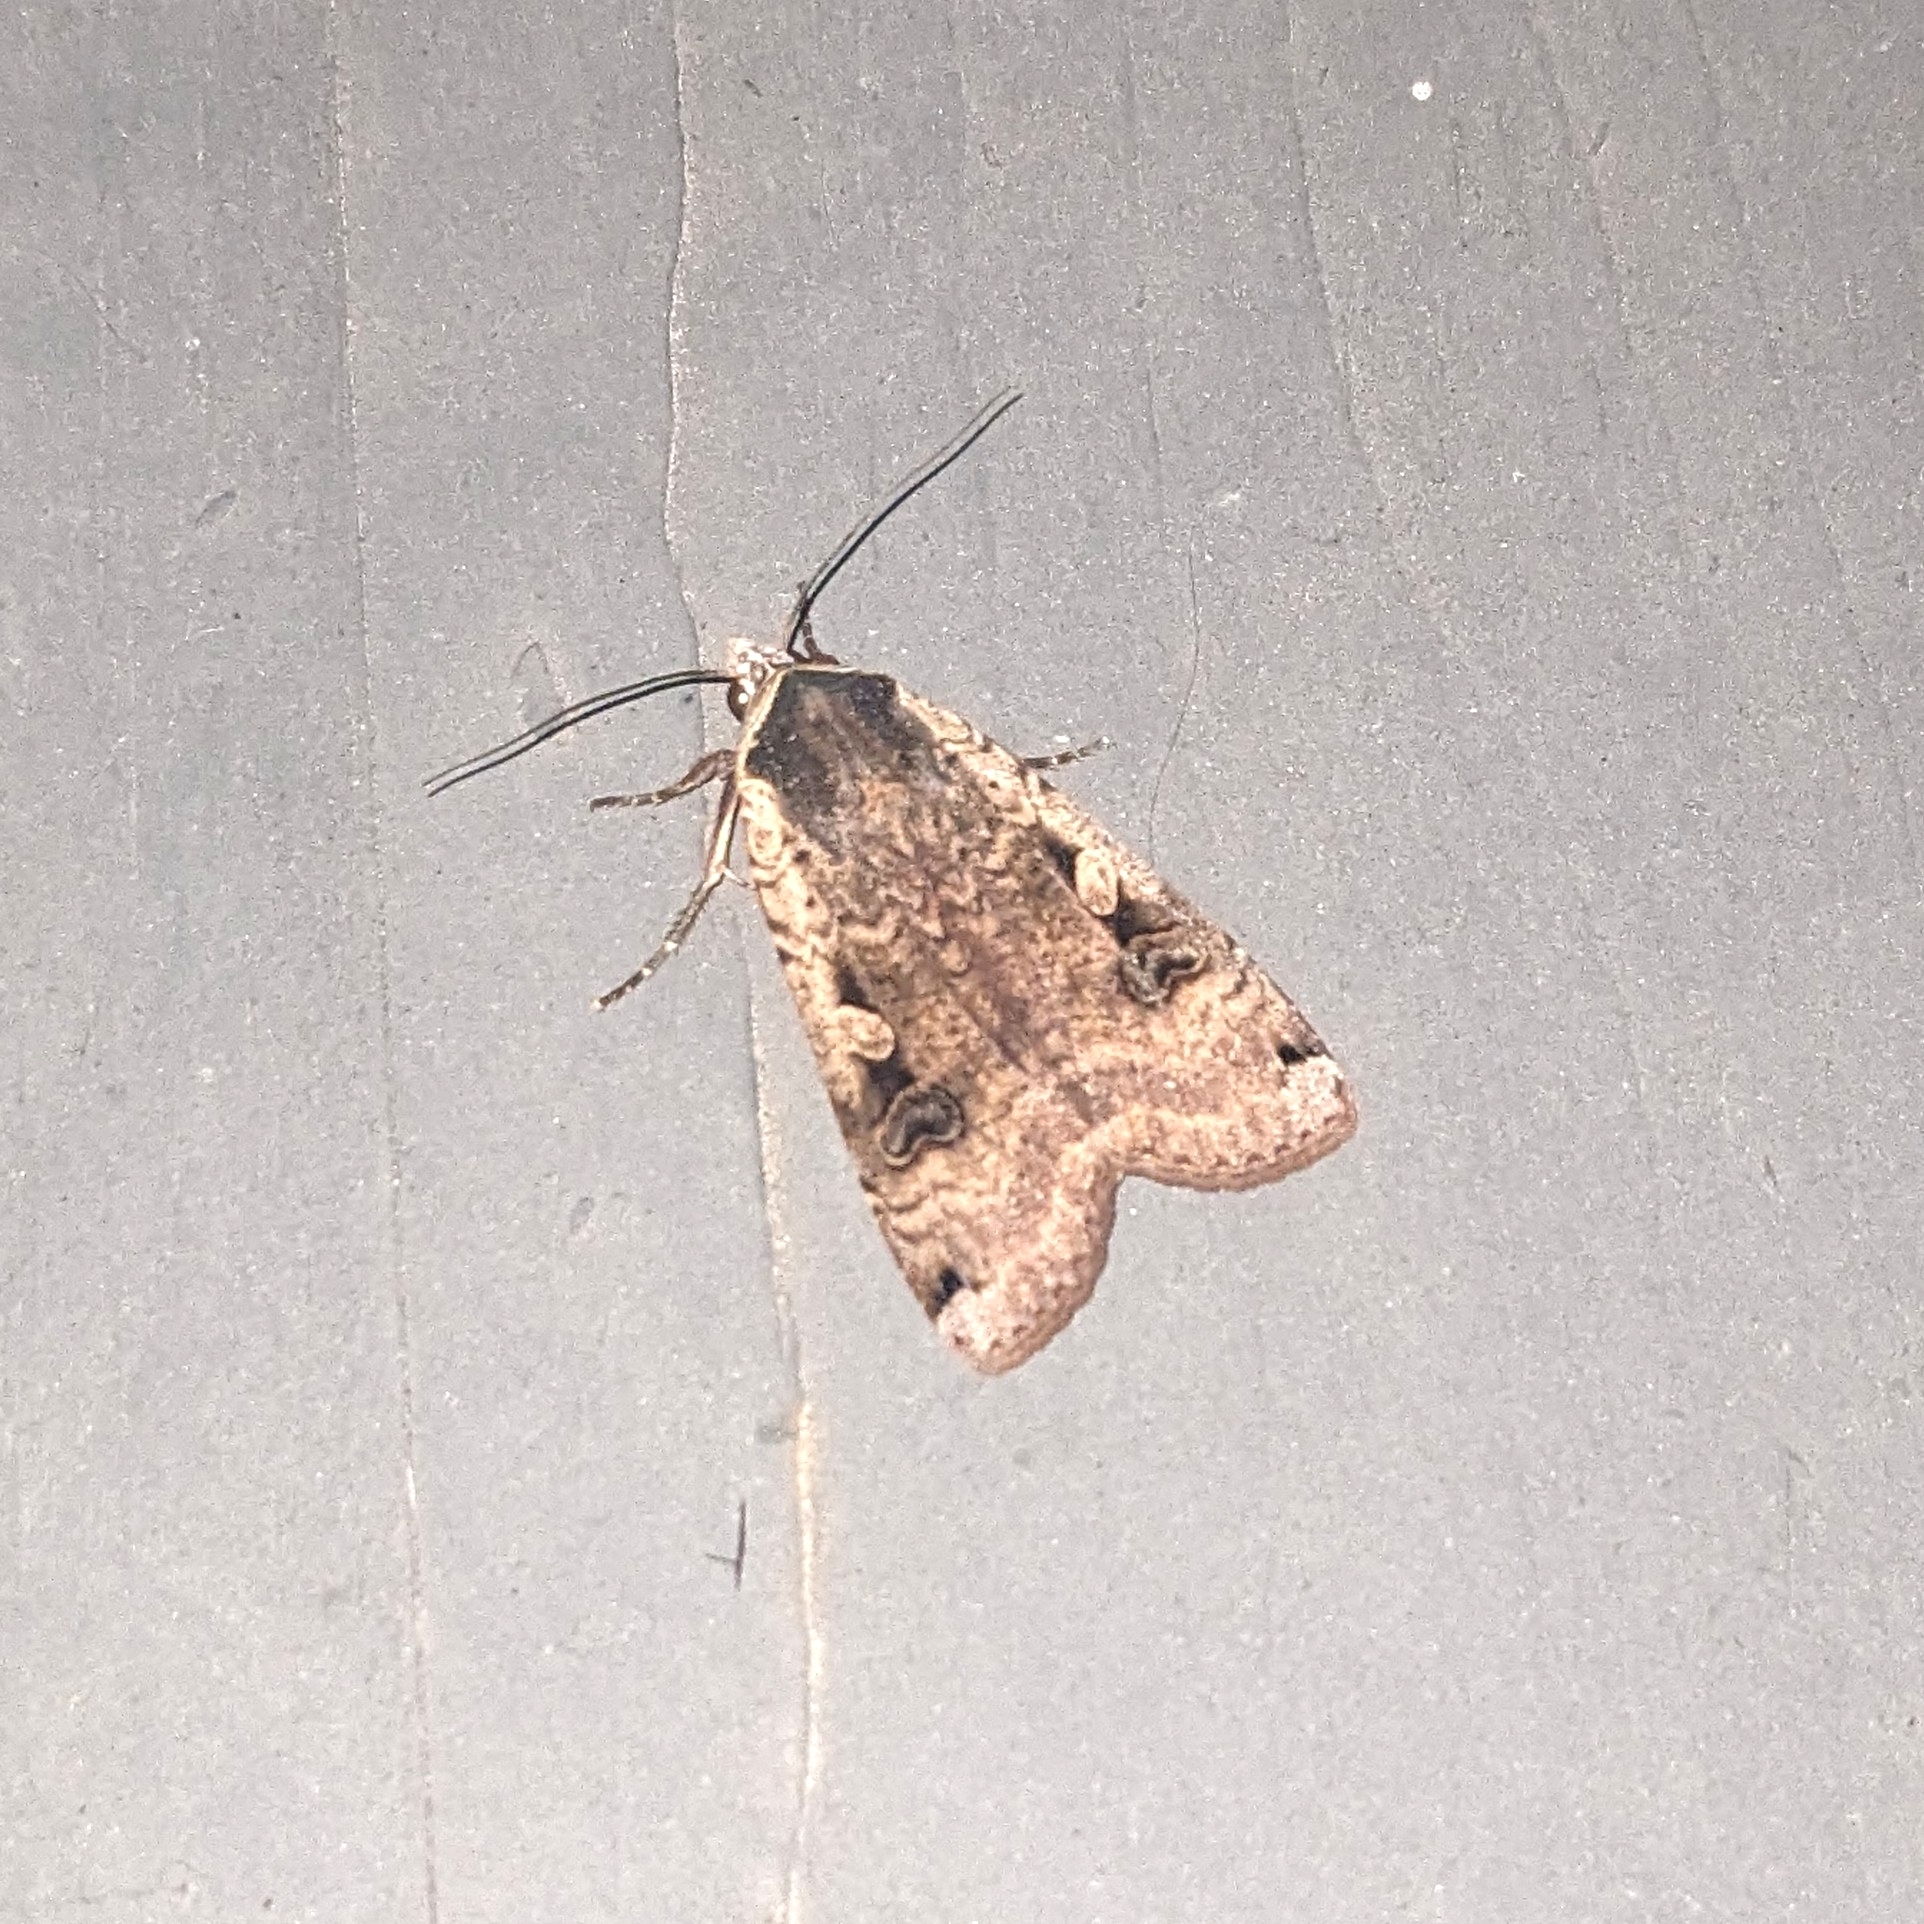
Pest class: cutworms